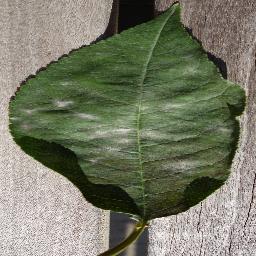
Label: Cherry___Powdery_mildew